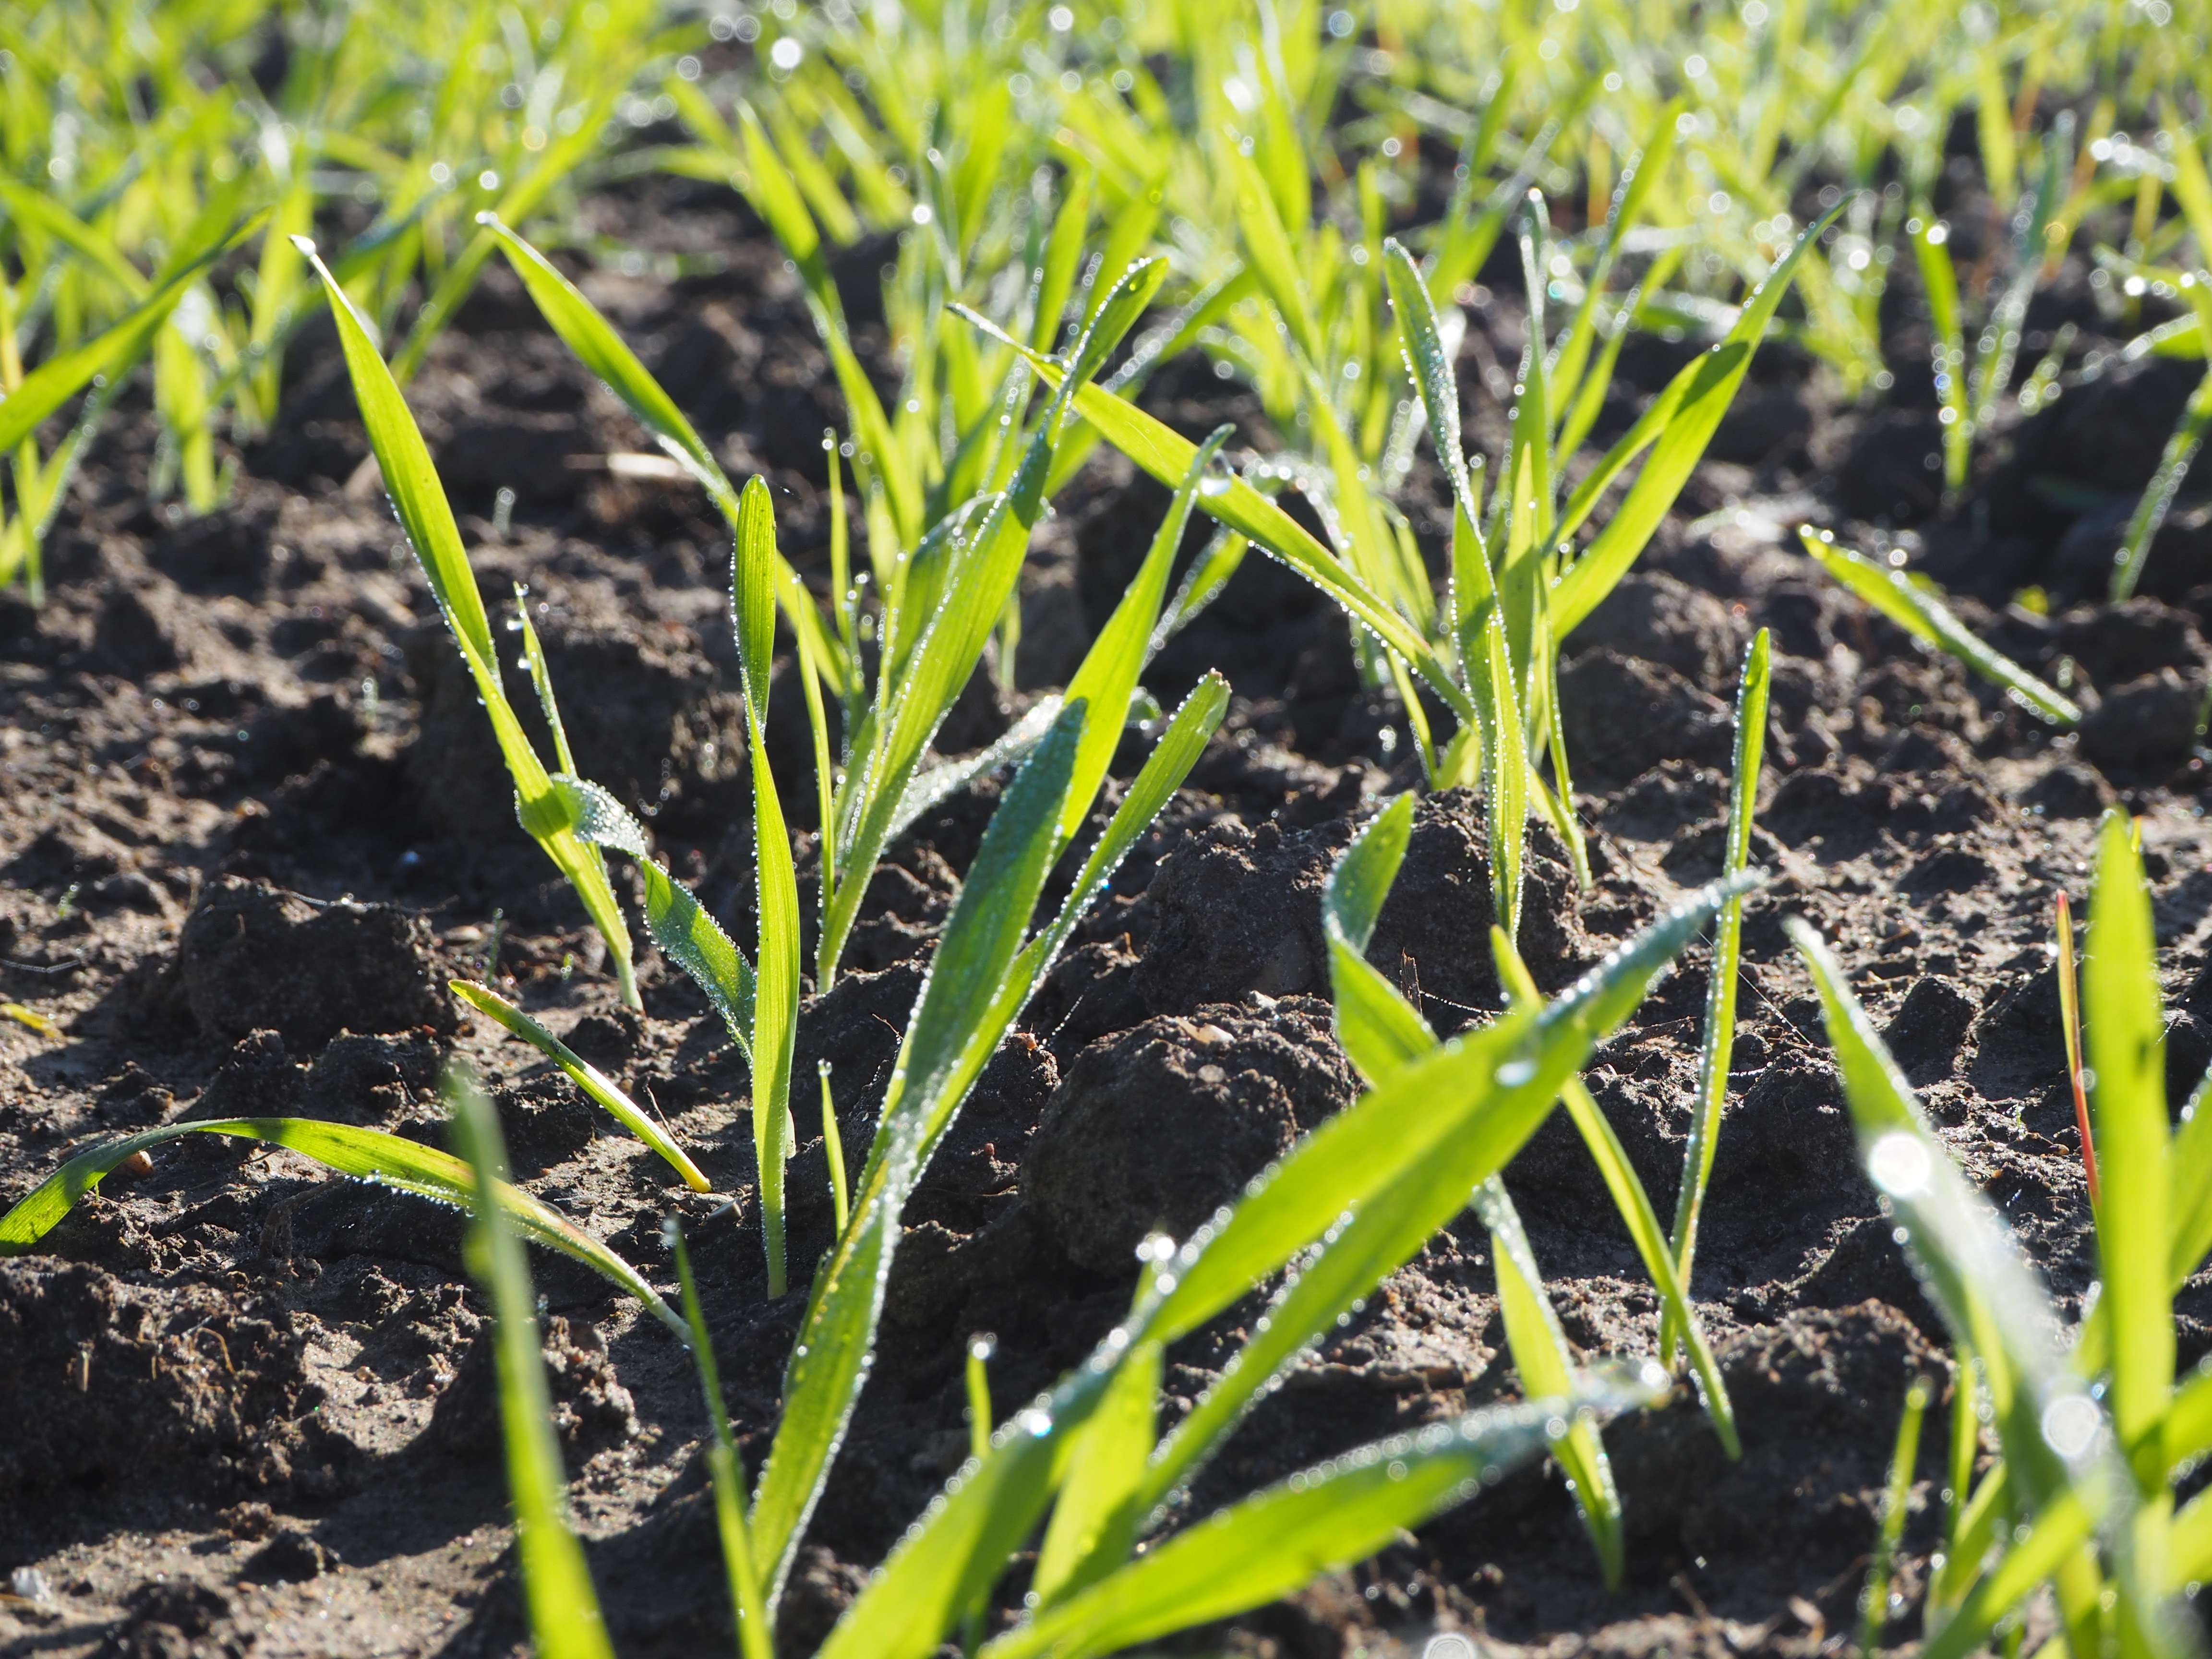
grass, plant, wheat, leaf, flower, food, green, herb, produce, vegetable, crop, soil, botany, agriculture, flora, wildflower, mark, brassica, flowering plant, annual plant, grass family, plant stem, land plant, brassica rapa, leaf vegetable